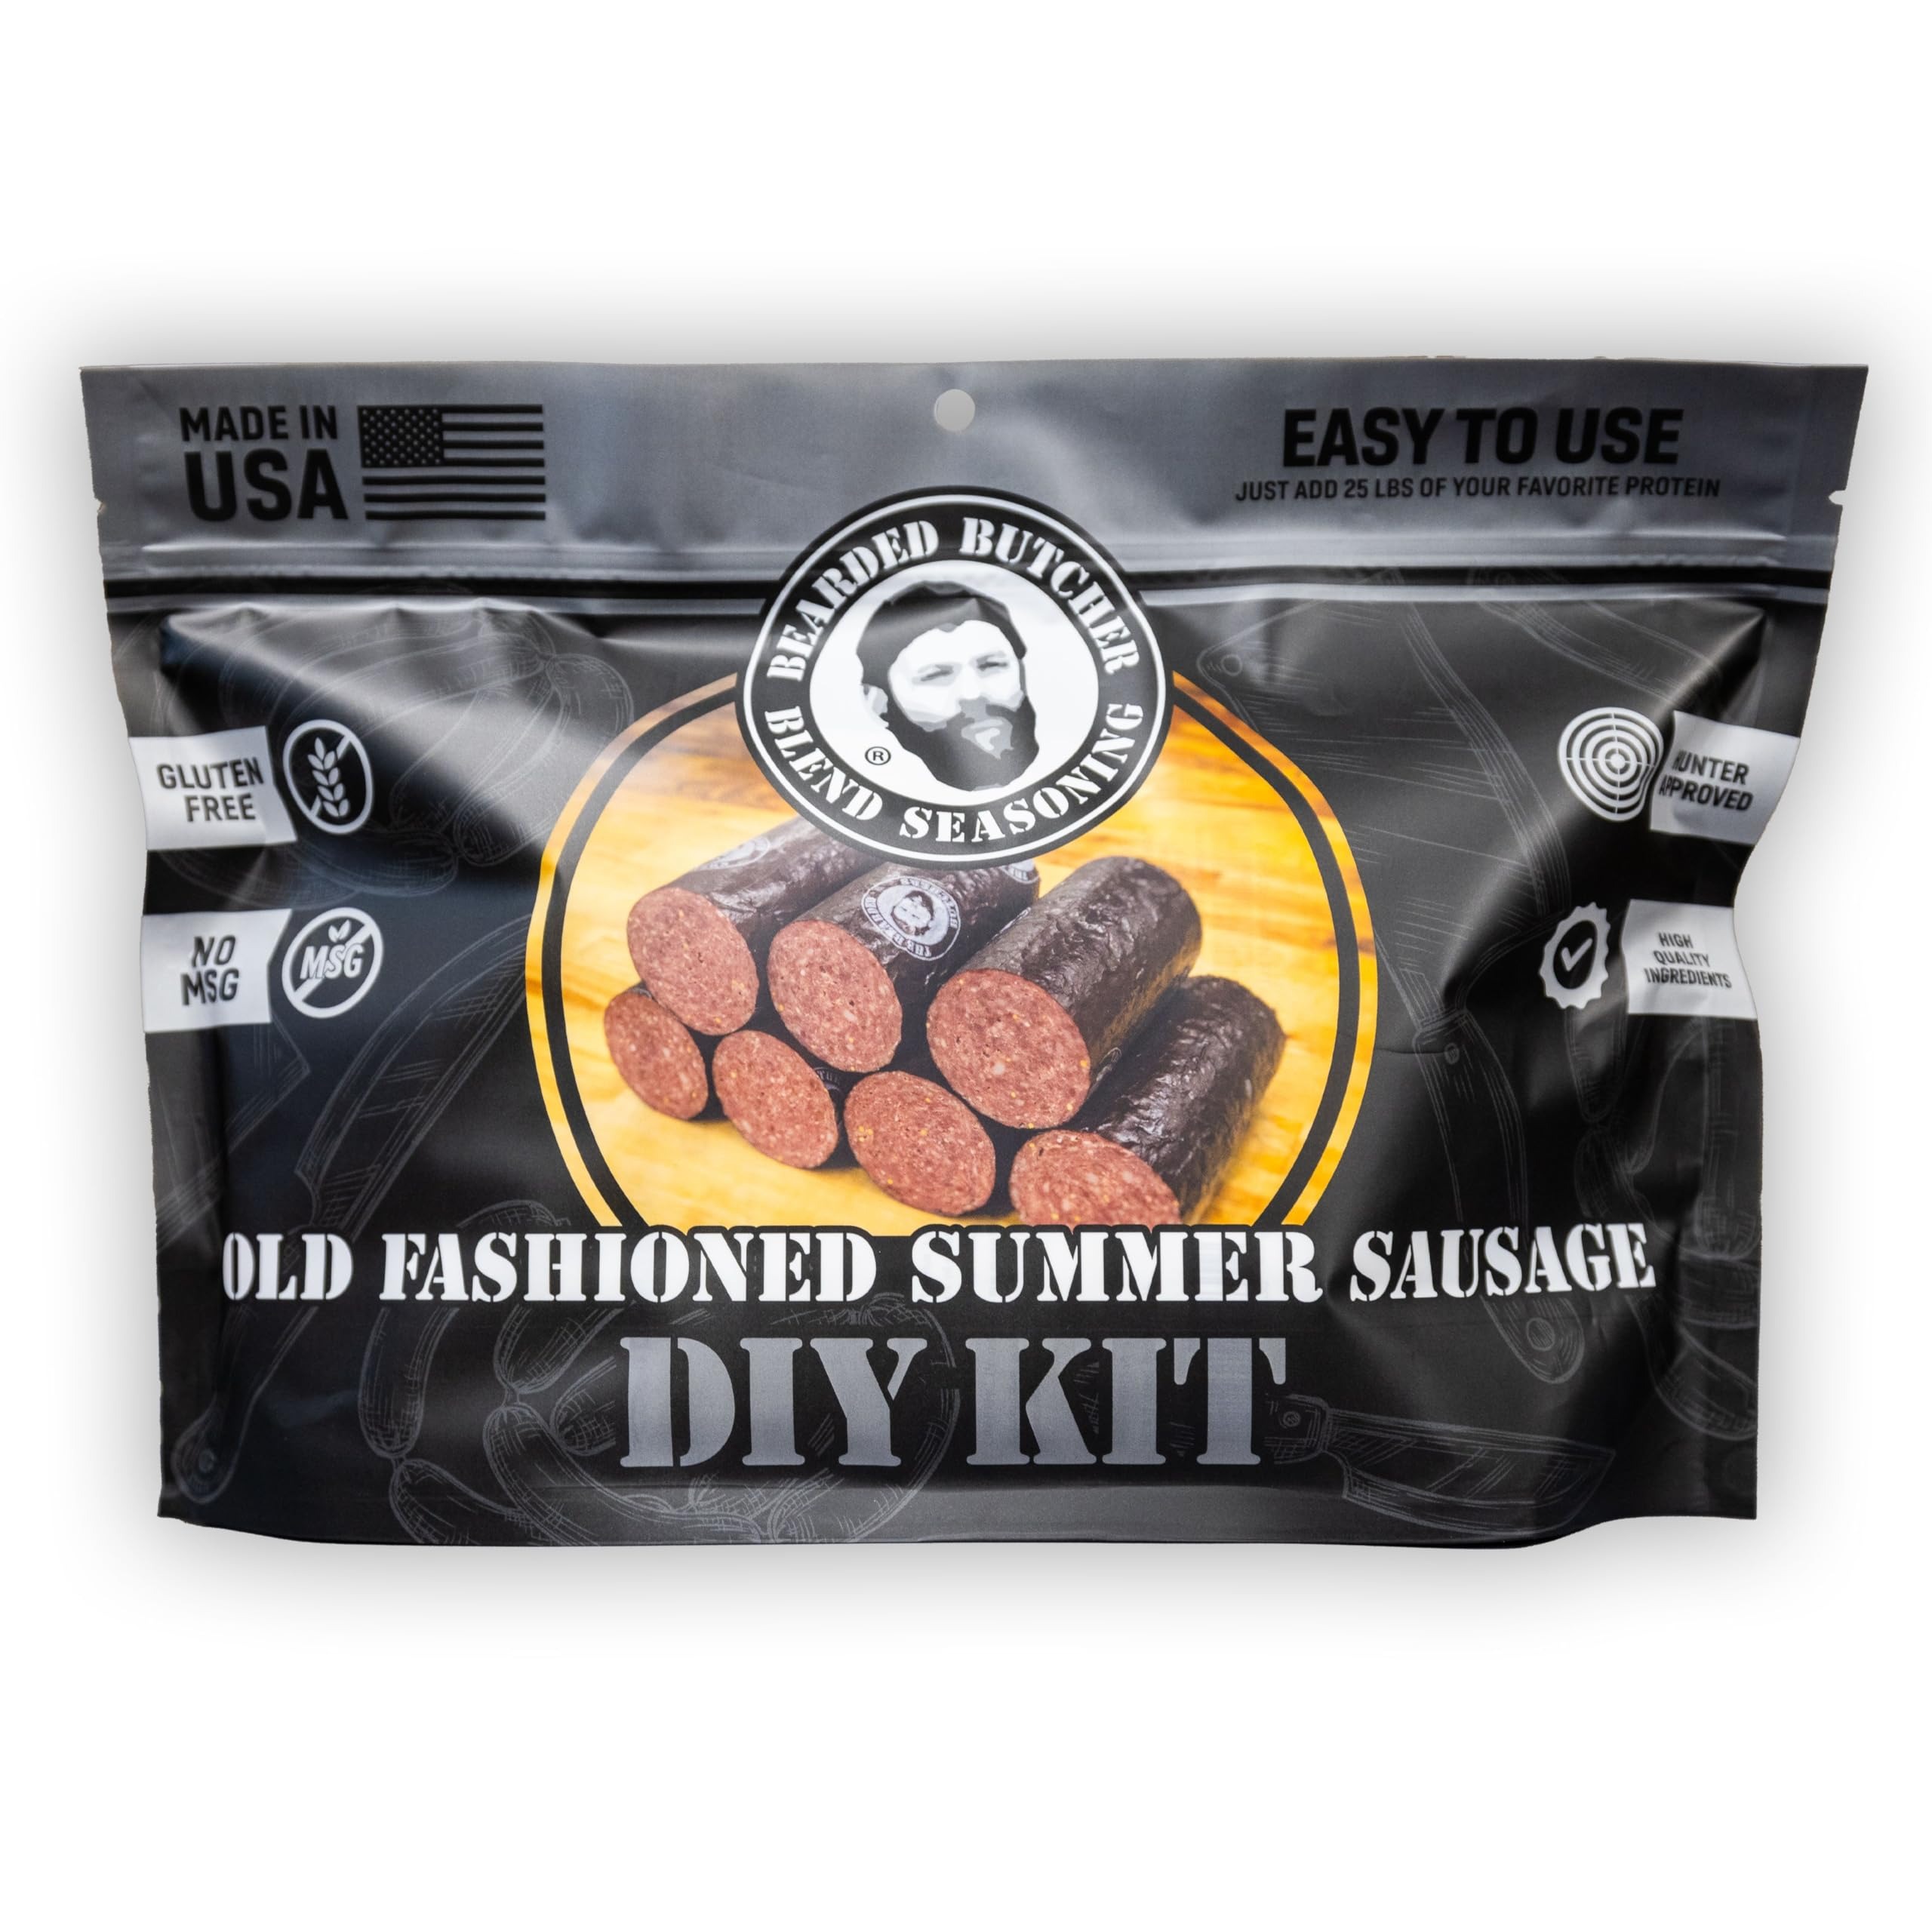
Item Name: Bearded Butchers DIY Old Fashioned Summer Sausage Kit – Seasons Up to 25 lbs of Meat for Authentic Homemade Sausage – Includes Salt & Pepper, Curing Salt, Garlic, Citric Acid, and Inedible Fibrous Casings
Bullet Point 1: EVERYTHING YOU NEED—JUST ADD MEAT: This kit includes salt & pepper seasoning, curing salt, encapsulated citric acid, minced garlic, and fibrous casings—everything required to make up to 25 lbs of flavorful, homemade summer sausage.
Bullet Point 2: PERFECT FOR DIY ENTHUSIASTS: Whether you're an experienced sausage maker or just starting out, this easy-to-use kit takes the guesswork out of crafting delicious summer sausage at home.
Bullet Point 3: AUTHENTIC TASTE: Includes everything needed for a traditional, tangy summer sausage with the right balance of seasoning and curing ingredients.
Bullet Point 4: PREMIUM QUALITY INGREDIENTS: Crafted with high-quality, gluten-free spices and seasonings, this kit ensures your summer sausage will have authentic flavor and a perfect texture—without any MSG.
Bullet Point 5: PERFECT FOR CUSTOM FLAVORS: Add your own twists with optional ingredients like jalapeño, high-temp cheese, or natural smoke flavor for a personalized touch.
Product Description: Good old fashioned summer sausage made with Salt and Pepper. This easy kit takes the guesswork out of making a classic meat snack. With a perfect amount of Salt and Pepper seasoning, Sodium Nitrite cure, Encapsulated Citric Acid to give your summer sausage that familiar 'tang' flavor, and enough casings for 25 lbs, add meat and you're ready to go! We make ours with all beef, but you can use venison, elk or bison and mix partially with pork trim too! Aim for fat content totaling around 20% by weight. We've also included dried minced garlic, and if you like, add some jalapeno, red pepper, onion, sage (around 1-2 oz of most herbs & spices), or any combination you like into 25 lbs of meat. Also great with our high temp cheeses mixed in! The summer sausage recipe using this kit can be found here. This Kit Includes: 1 pack of Salt and Pepper Seasoning (9oz to season 25 lbs of meat), 1 pack of 2.5" fibrous (non-edible) summer sausage smoking casing (pack of 10 for 25 lbs of meat), 1 pack of Sodium Nitrite Pink Curing Salt 6.25% 1oz for 25 lbs of meat (This product contains sodium nitrite with a concentration of less than 10%). 1 pack of Encapsulated Citric Acid (3oz for 25 lbs of meat), 1 pack of Dried Minced Garlic (2oz)
Value: 22.0
Unit: Ounce

Price: 47.99